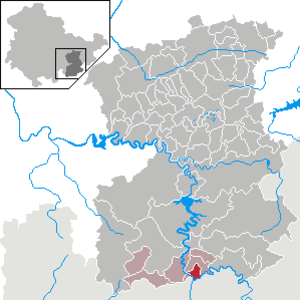
Blankenberg est une municipalité allemande du land de Thuringe, dans l'arrondissement de Saale-Orla, au centre de l'Allemagne. En 2015, sa population est de 913 habitants.